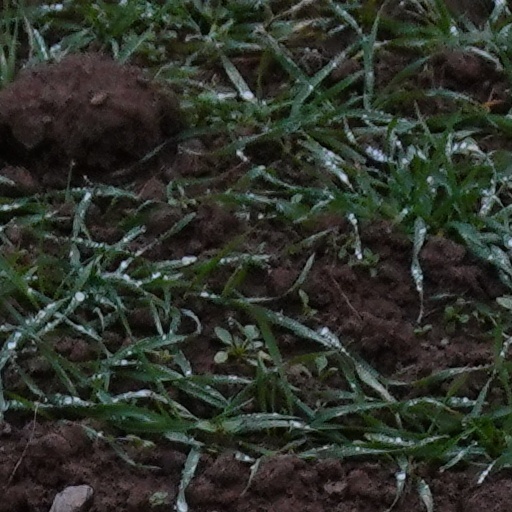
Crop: wheat